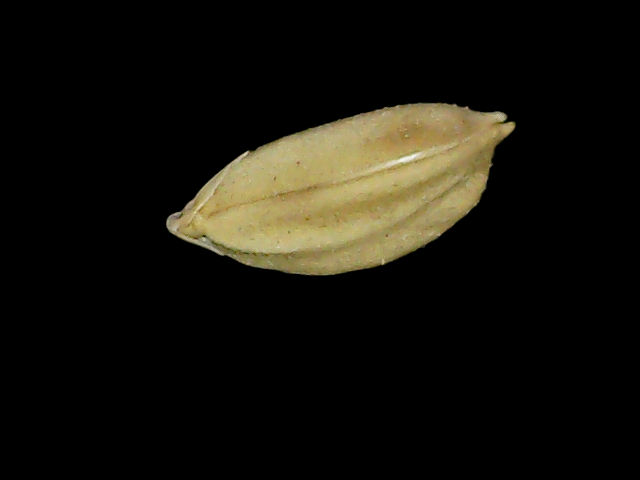
Rice variety: Bd52